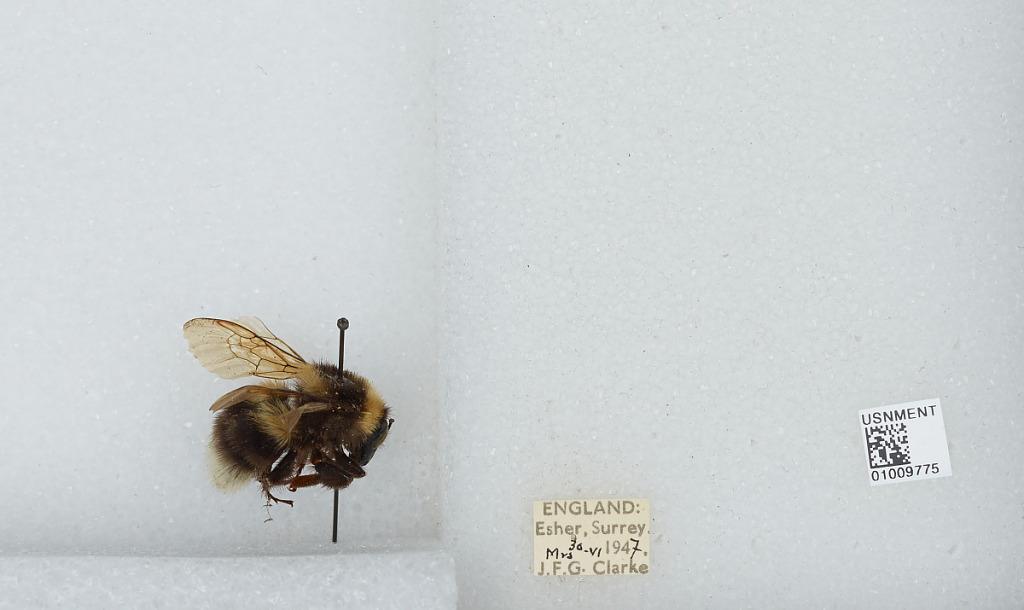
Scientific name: Bombus (Megabombus) hortorum (Linnaeus)
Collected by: J. Clarke
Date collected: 1947-6-30
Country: United Kingdom
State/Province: England
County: Surrey
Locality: Elmbridge; Esher
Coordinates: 51.3692, -0.365